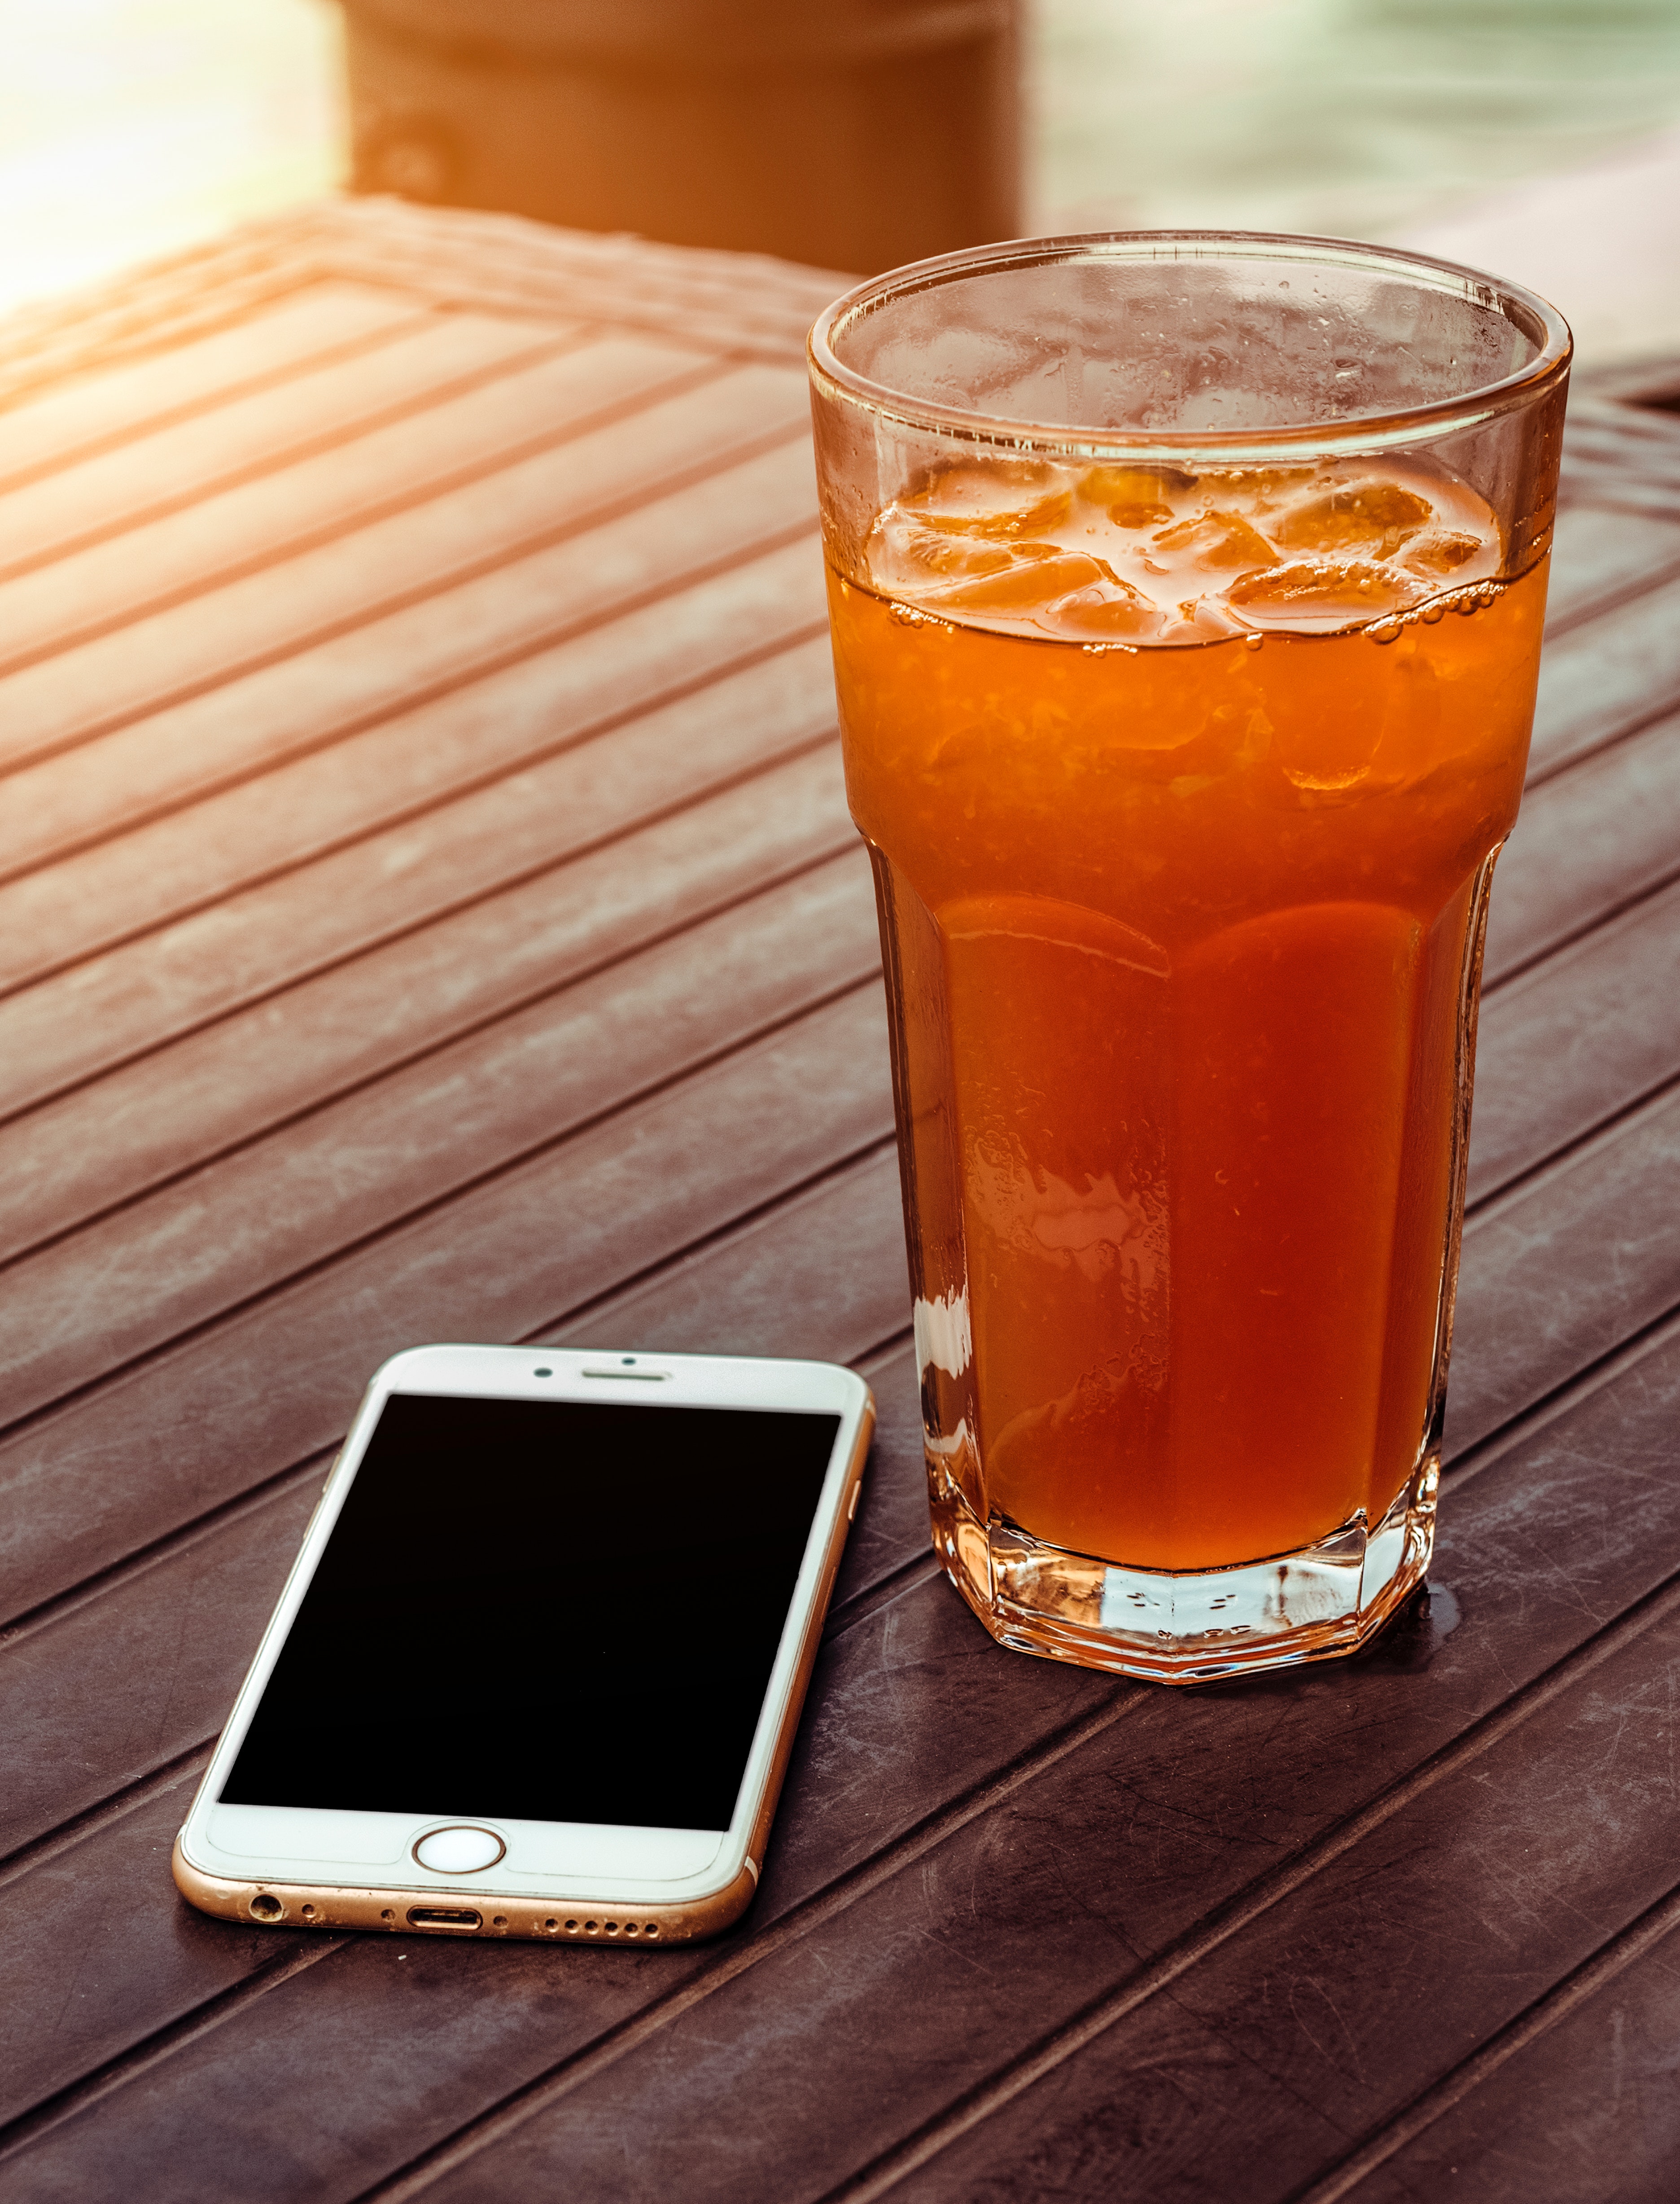
drink, juice, alcoholic beverage, distilled beverage, dark n stormy, non alcoholic beverage, iced tea, food, ingredient, beer cocktail, highball glass, cocktail, vegetable juice, liqueur, Winter melon punch, orange juice, apple cider, Rum swizzle, grog, mai tai, orange drink, tea, apple juice